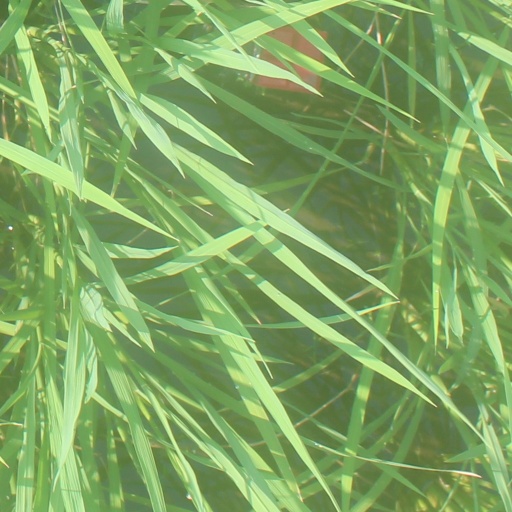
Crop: rice